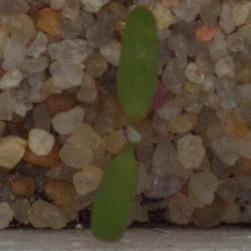
Label: fat_hen